South Brisbane Library

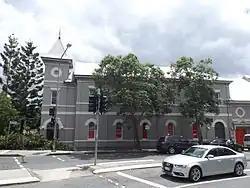
Building in 2015

South Brisbane Library is a heritage-listed former library at 472 Stanley Street, South Brisbane, City of Brisbane, Queensland, Australia. It was designed by Francis Drummond Greville Stanley and built from 1881 to 1902 by W Macfarlane. It is also known as South Brisbane School of Arts, South Brisbane Mechanics Institute, South Brisbane Technical College, and South Brisbane Post & Telegraph Office. It was added to the Queensland Heritage Register on 21 October 1992. It now houses the Griffith University Film School, which forms part of the Queensland College of Art.